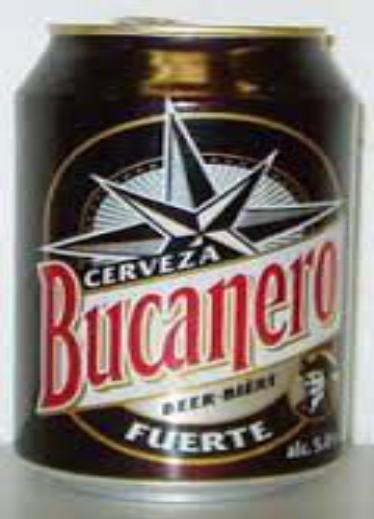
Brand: Bucanero
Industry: Food